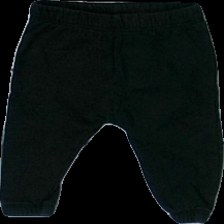
View: front
Type: Trousers
Category: Children
Brand: H&M
Colors: Black
Material: 100% cotton
Cut: Regular
Size: 56
Season: All
Damage 2 location: middle left
Price range: <50
Recommended usage: Export
Description: svarta mjukisbyxor, urtvättade
Comment: urtvättade